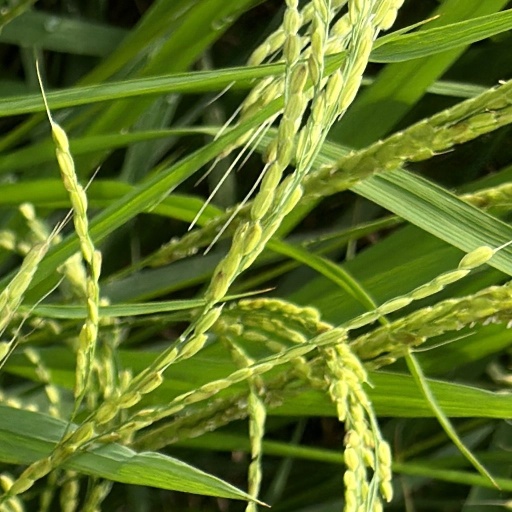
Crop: rice